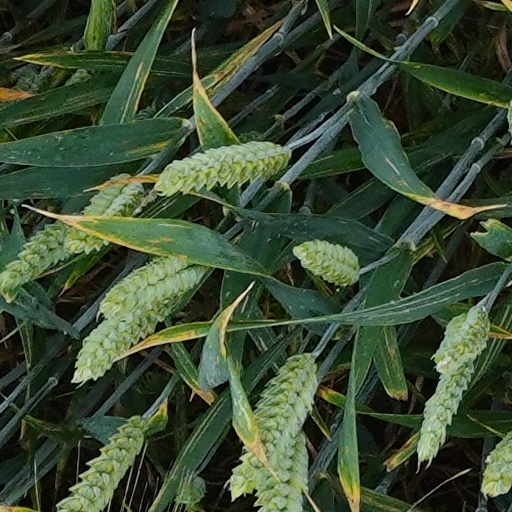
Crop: wheat